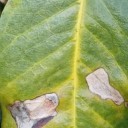
Label: Miner